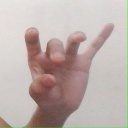
अक्षर: ओ